MAMista

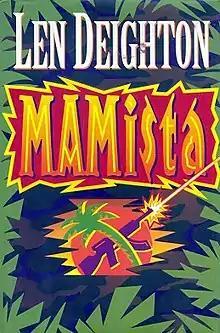
First edition (publ. HarperCollins)

MAMista is a novel by Len Deighton set in a fictional South American country, Spanish Guyana, in the late 1980s or early 1990s. It is influenced by Graham Greene and Joseph Conrad.